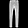
Label: Trouser